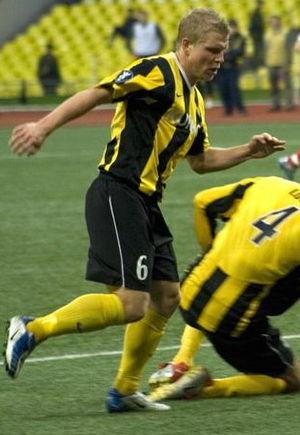
David Marek né Frölund est un footballeur suédois, né le 4 juin 1979 à Göteborg en Suède. Il évolue comme arrière droit.